Kurt Vonnegut

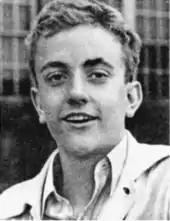
Vonnegut as a teenager, from the Shortridge High School 1940 yearbook

Vonnegut enrolled at Shortridge High School in Indianapolis in 1936. While there, he played clarinet in the school band and became a co-editor (along with Madelyn Pugh) of the Tuesday edition of the school newspaper, "The Shortridge Echo". Vonnegut said that his tenure with the "Echo" allowed him to write for a large audience—his fellow students—rather than for a teacher, an experience, he said, which was "fun and easy". "It just turned out that I could write better than a lot of other people", Vonnegut observed. "Each person has something he can do easily and can't imagine why everybody else has so much trouble doing it."